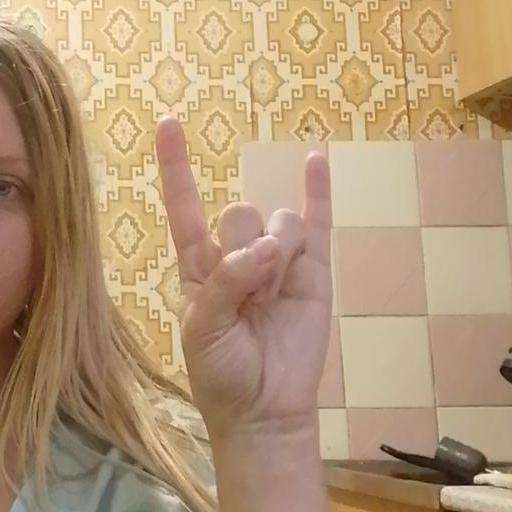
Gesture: rock